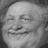
Emotion: happy